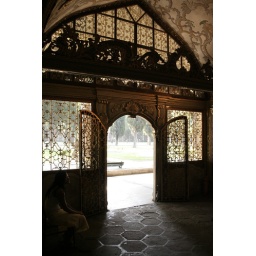
the girl by the door